The Moonstone (1934 film)

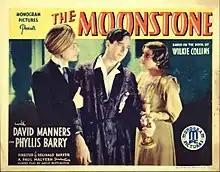
Lobby card

The film was made by Monogram Studios, one of the smaller Hollywood outfits often known collectively as Poverty Row. The adaptation of a prestigious British Victorian novel marked a break from their usual films which were generally cheaply made American-set Westerns. To fit the story into a limited running time, large amounts of the original novel are dropped from the adaptation.